Nadya Hutagalung

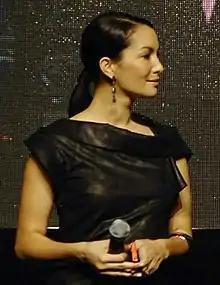
Nadya Hutagalung, November 2009

Nadya Yuti Hutagalung is an Indonesian-Australian model, actress, and presenter. She is known as the host and judge of the first two cycles of "Asia's Next Top Model", one of the first VJs on MTV Asia, and a VJ on American MTV.